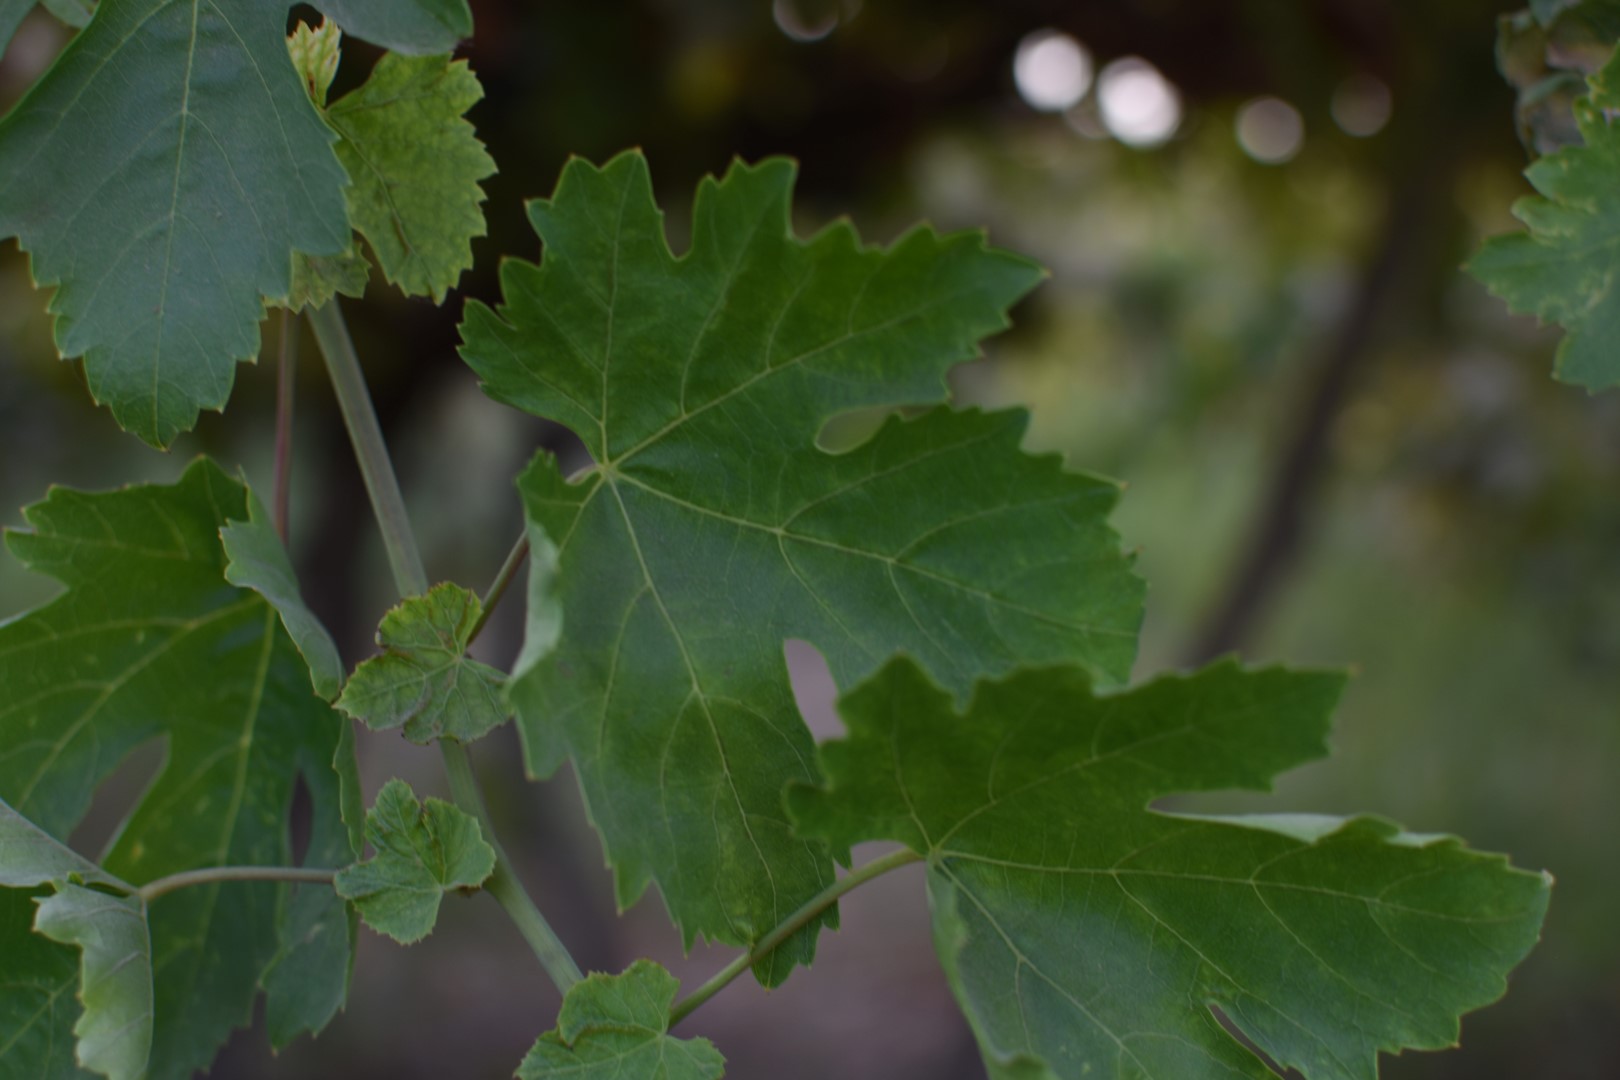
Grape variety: Thompson Seedless